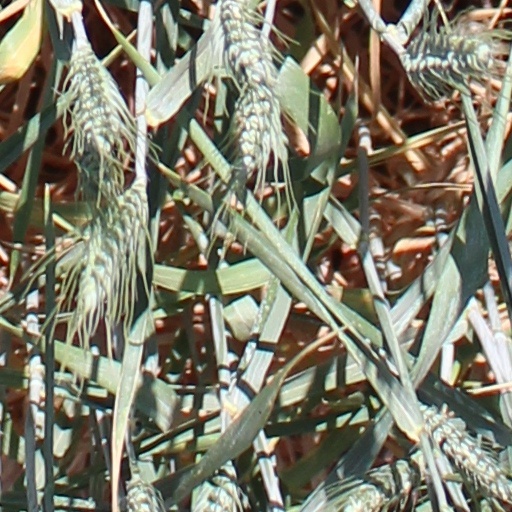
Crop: wheat